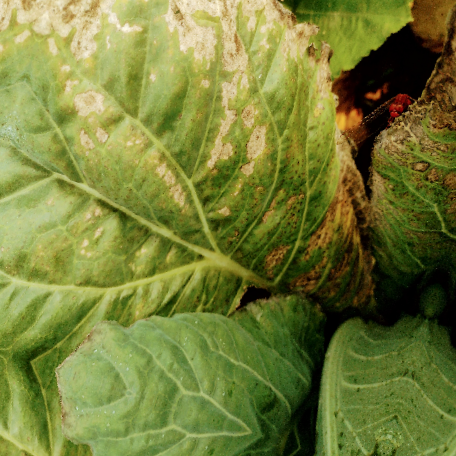
Label: Downy Mildew